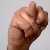
The image shows a hand gesture representing the letter 'N' in Indian Sign Language.